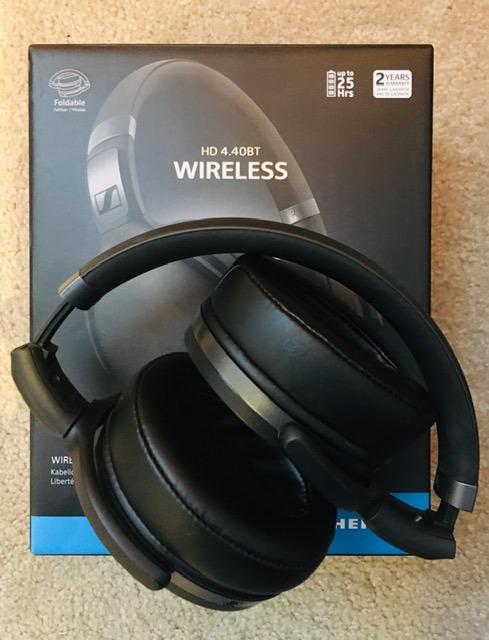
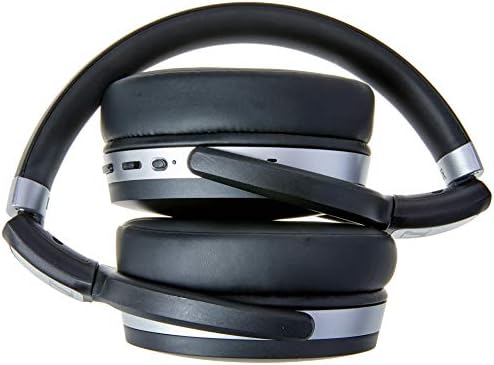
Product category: headphones
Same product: no